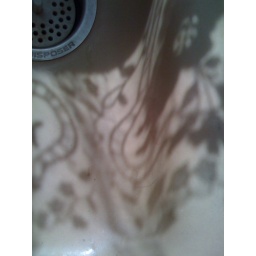
the kitchen curtains against the kitchen sink